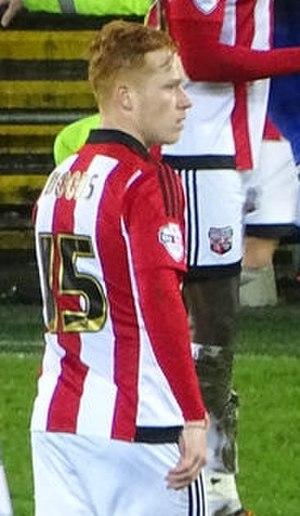
Ryan Michael Woods, né le 13 décembre 1993 à Norton Canes, est un footballeur anglais qui évolue au poste de milieu de terrain au Millwall en prêt de Stoke City.